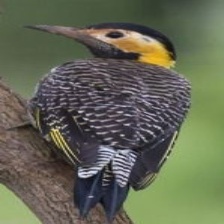
Species: CAMPO FLICKER
Scientific name: COLAPTES CAMPESTRIS